Prince Valiant (1997 film)

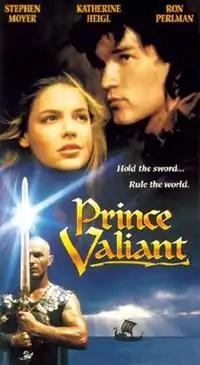
VHS cover

Prince Valiant is a 1997 independent sword and sorcery film directed by Anthony Hickox, written by Michael Frost Beckner, and starring Stephen Moyer, Katherine Heigl, Thomas Kretschmann, Joanna Lumley, Ron Perlman, and Edward Fox. It is a loose adaptation of the long-running "Prince Valiant" comic strip of Hal Foster, some panels of which were used in the film. In it, Valiant must battle the Vikings and a scheming sorceress to save the kingdom.